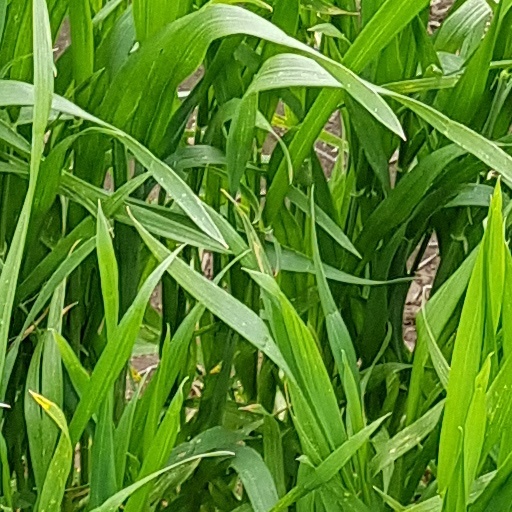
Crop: wheat